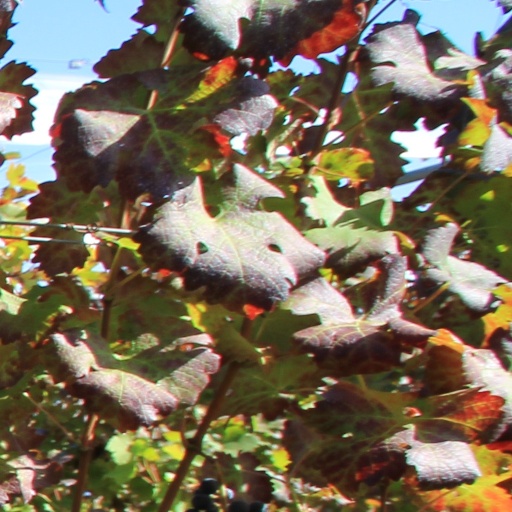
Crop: grape